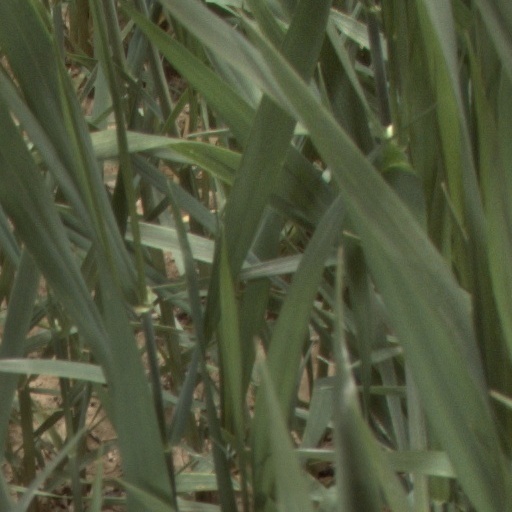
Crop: wheat